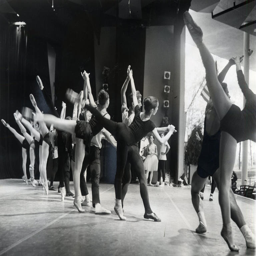
teams rehearse a complex finale .